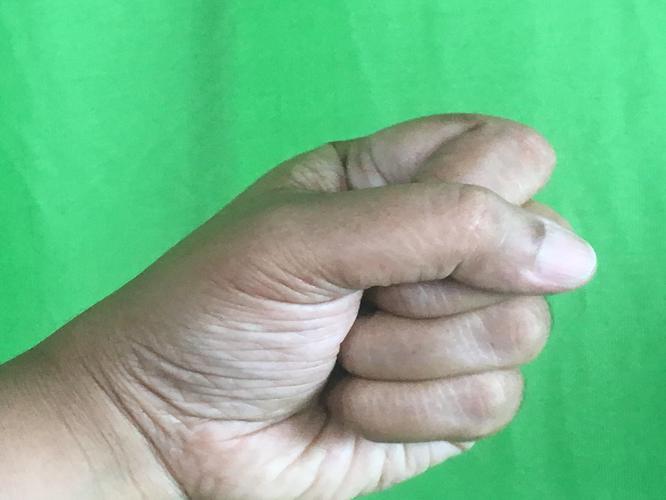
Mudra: Mushti
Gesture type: single_hand